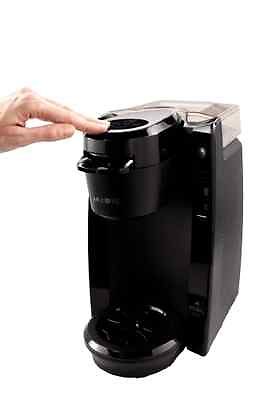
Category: coffee maker